Describe the emotion expressed in this image:  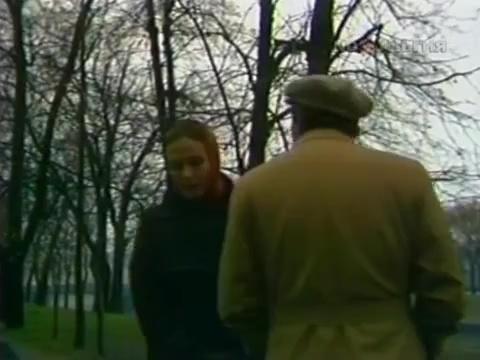
This person displays Suffering, valence and arousal with low intensity.